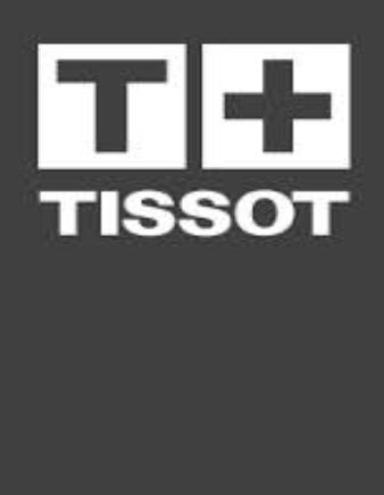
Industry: Clothes